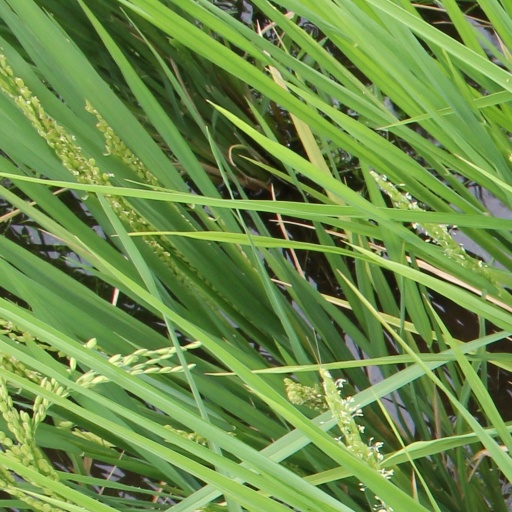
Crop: rice